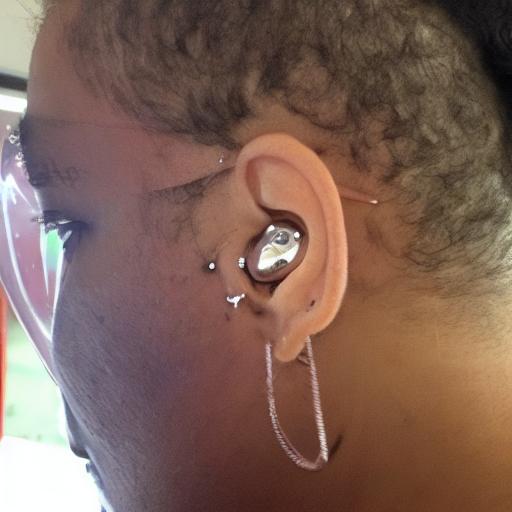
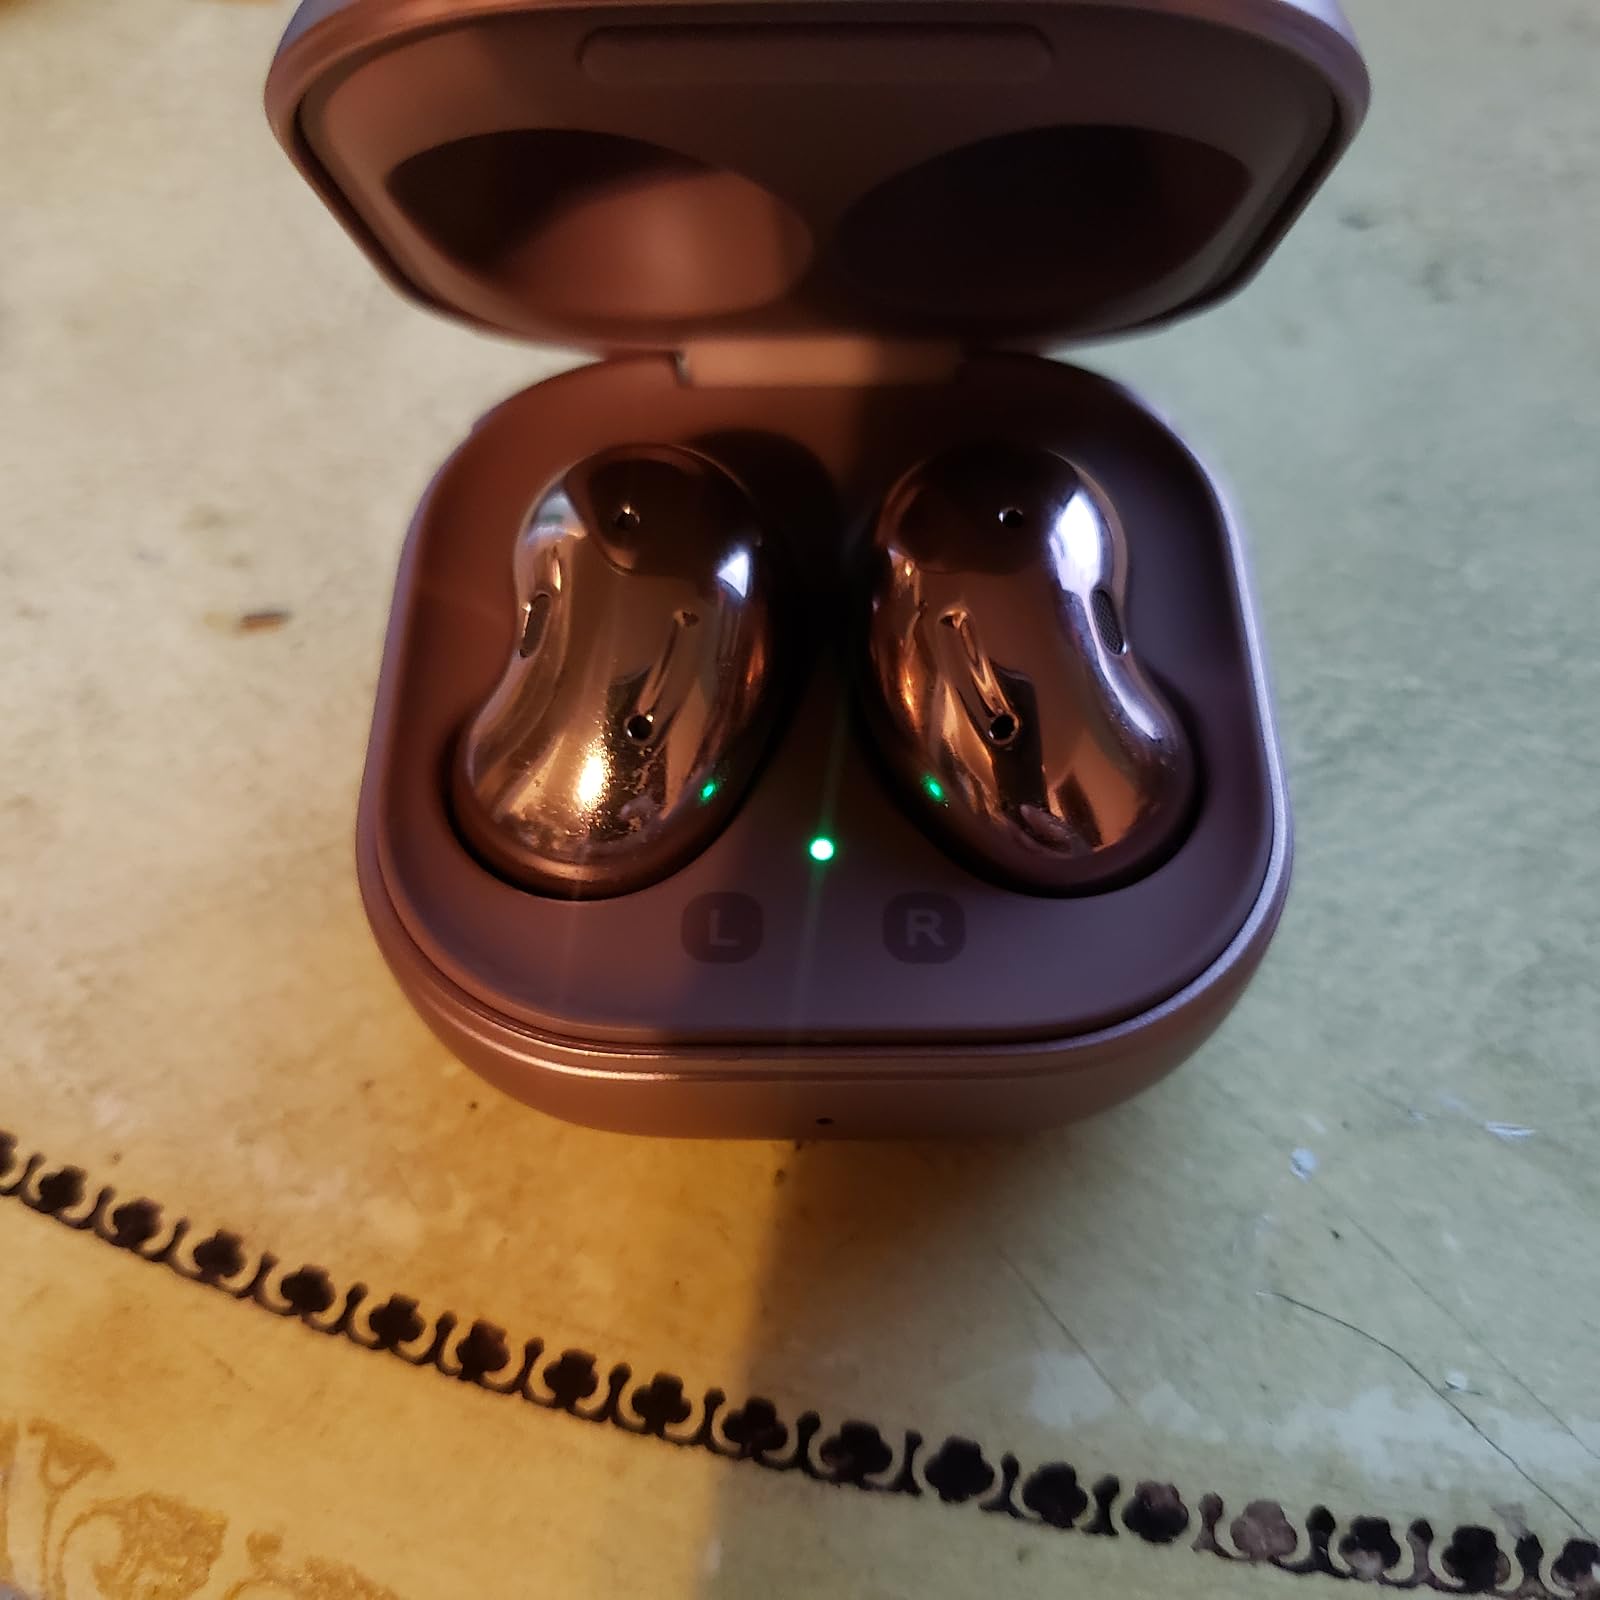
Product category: earbuds
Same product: no